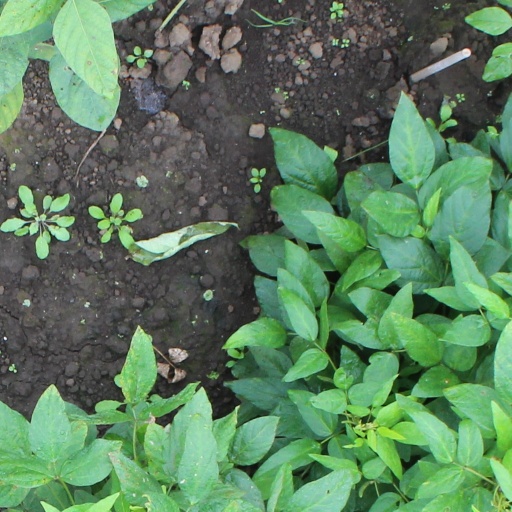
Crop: soybean